Pierre Mabiala

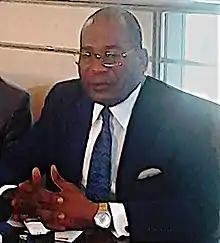
Mabiala in 2016

Pierre Mabiala is a Congolese politician who has served in the government of the Congo-Brazzaville as Minister of Land Affairs since 2017. He serves in Anatole Collinet Makosso's government. Previously he was a Deputy in the National Assembly of Congo-Brazzaville from 2002 to 2007, a Senator from 2008 to 2009, Minister of Land Affairs from 2009 to 2016, and Minister of Justice from 2016 to 2017.